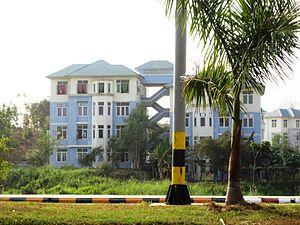
Naypyidaw ou Nay Pyi Taw et Ne Pyi Daw est, depuis novembre 2005, la capitale de la Birmanie. Le nom de Naypyidaw remplace celui de Pyinmana, nom que portait la ville avant sa désignation comme capitale du pays.